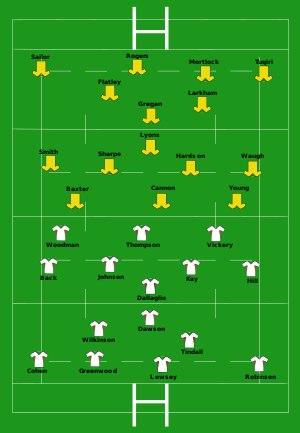
La Coupe du monde de rugby à XV 2003 se déroule du 10 octobre au 22 novembre 2003 en Australie. Il s’agit de la deuxième phase finale de Coupe du monde se disputant en Océanie.